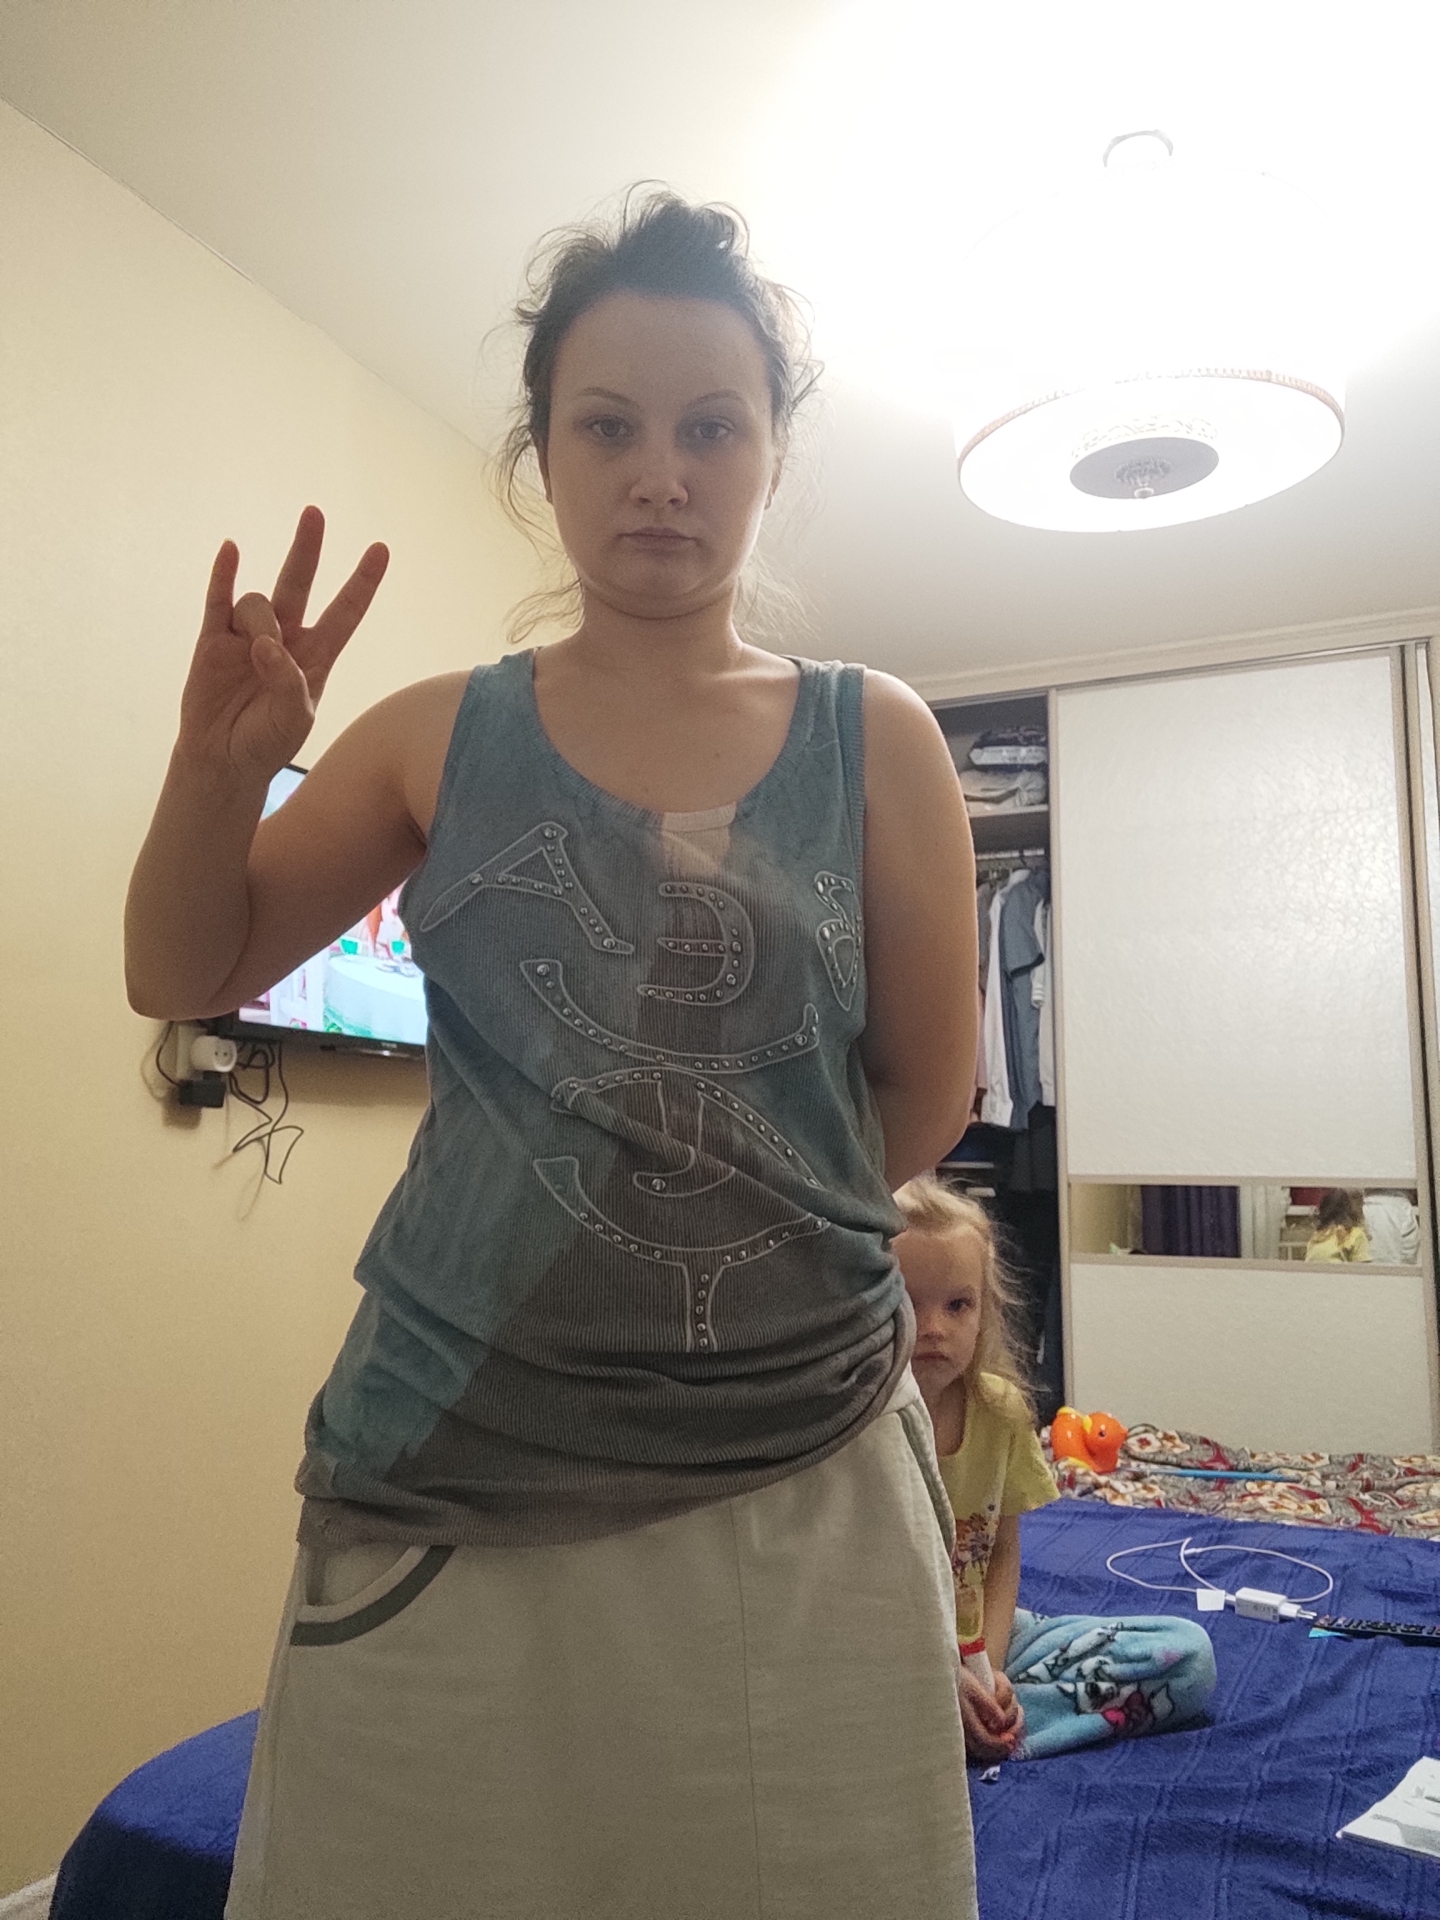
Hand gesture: three3